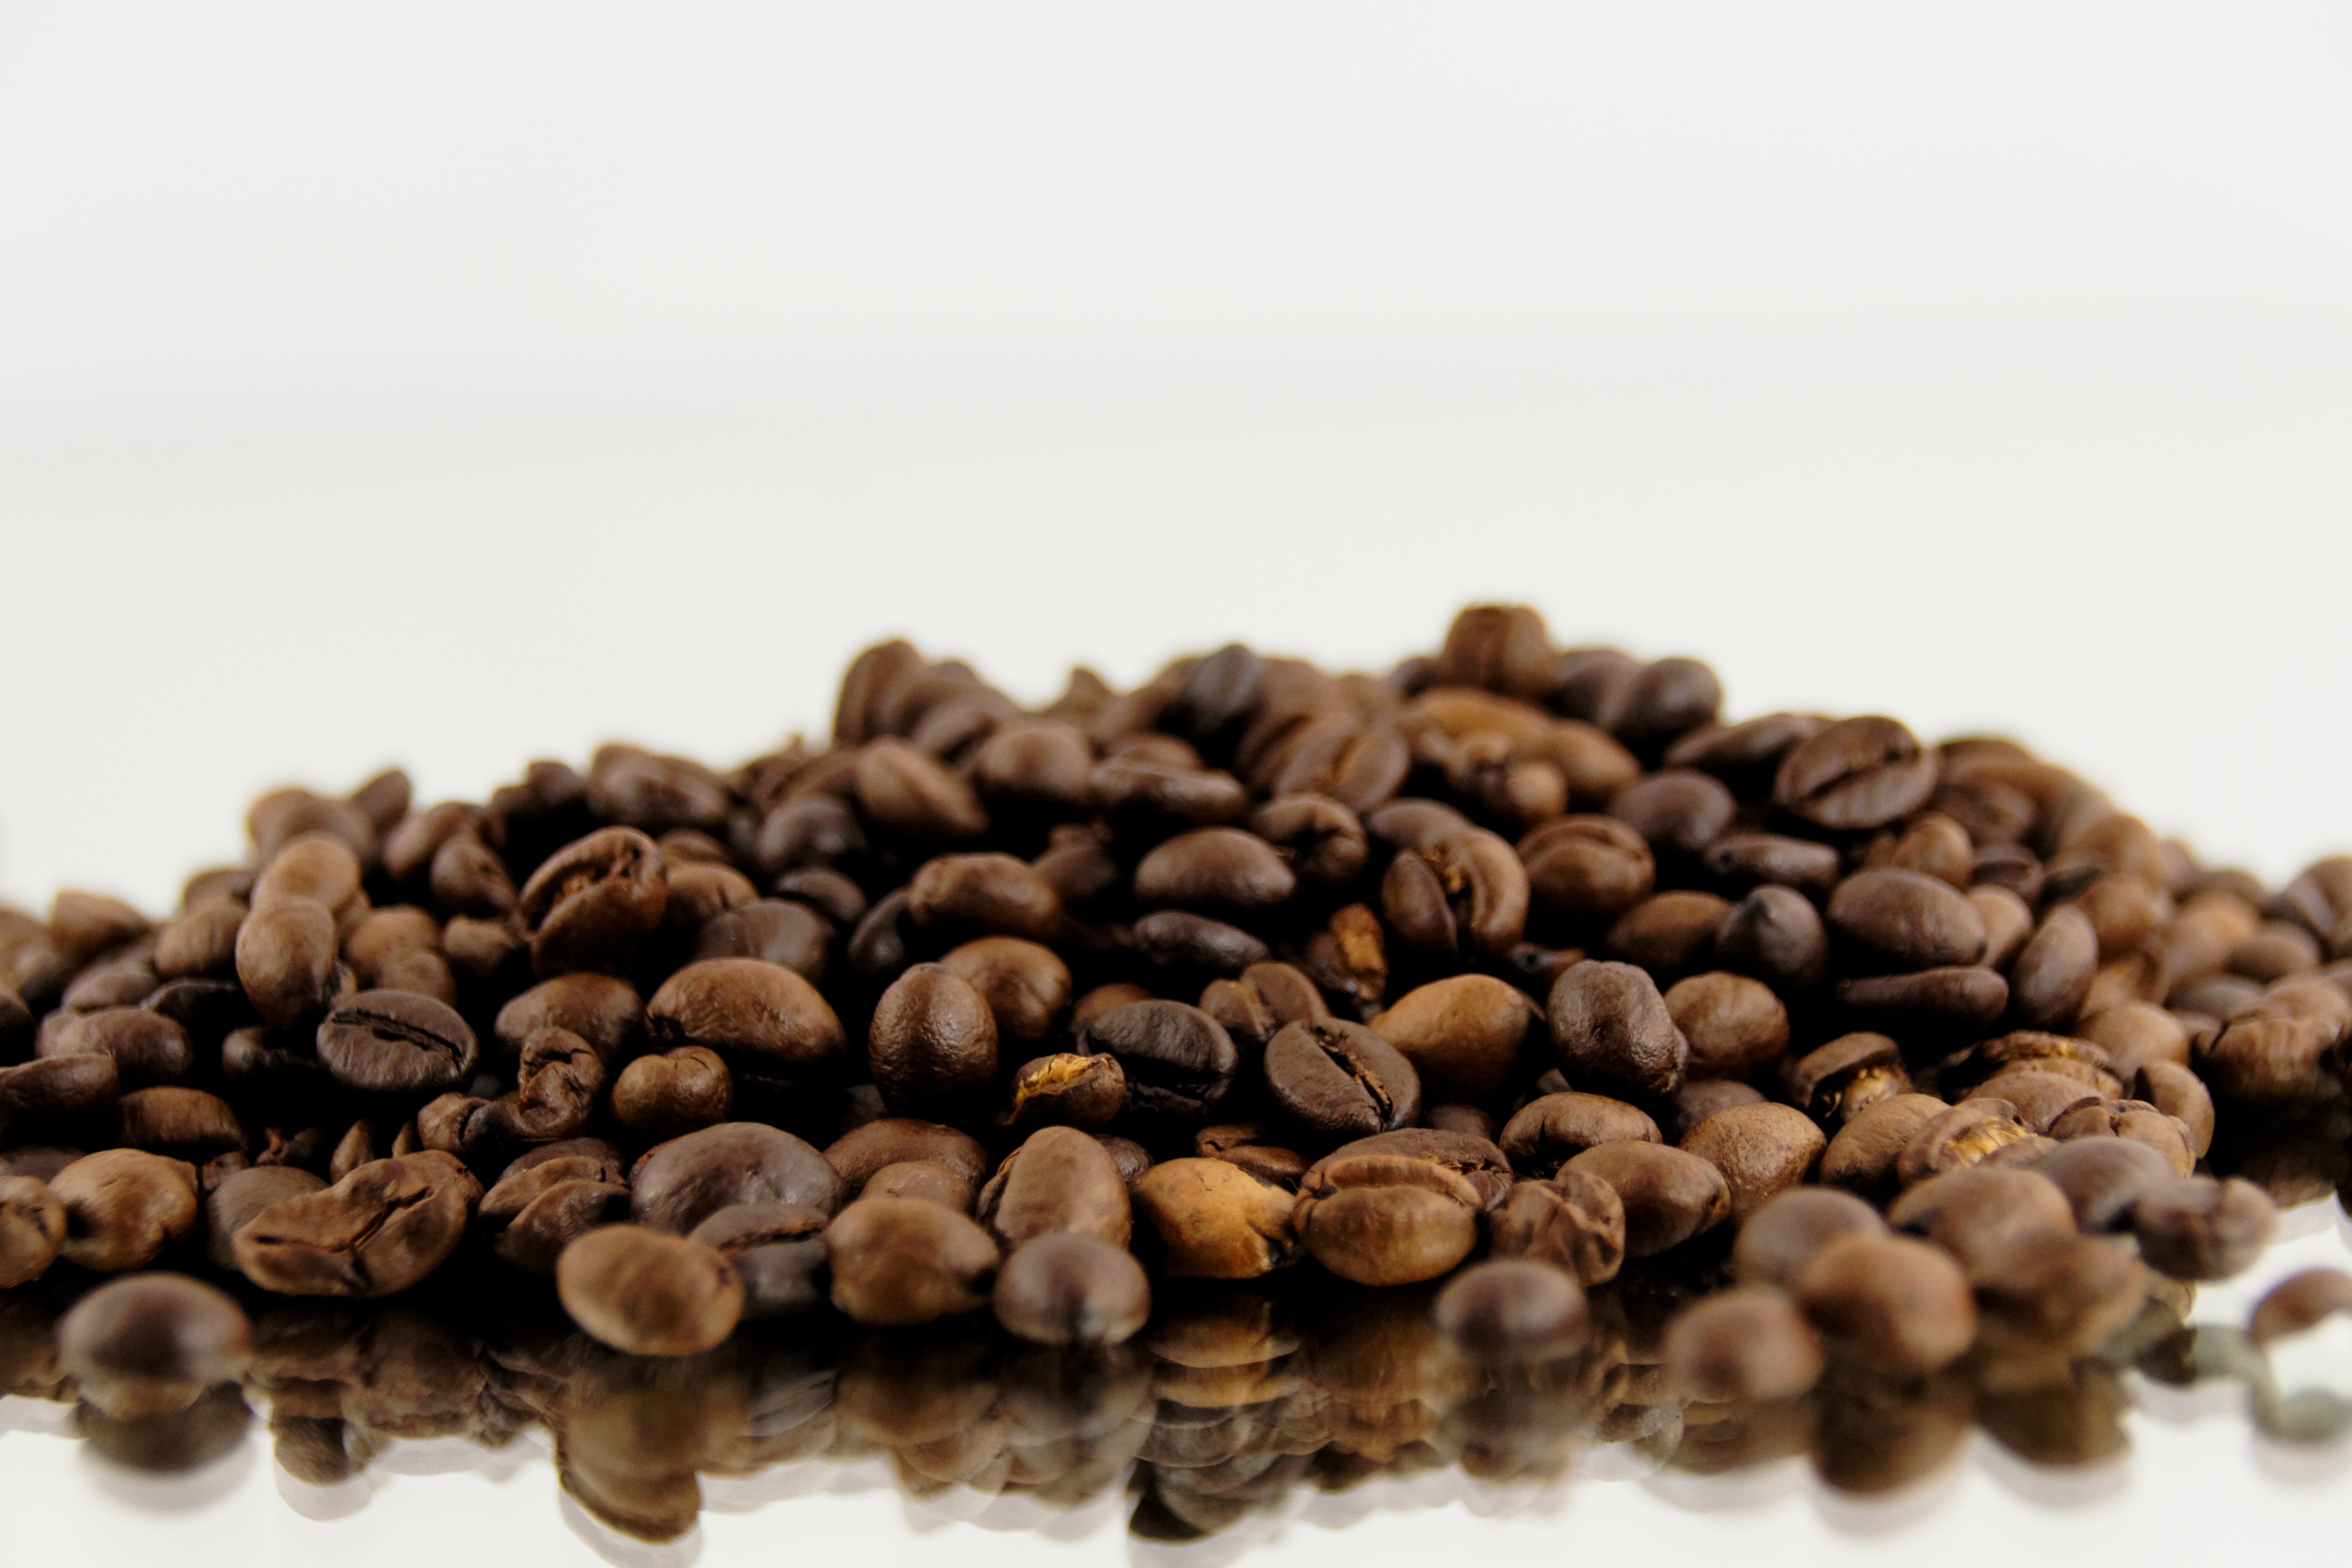
coffee, cup, produce, drink, espresso, caffeine, beans, flavor, coffee beans